Hailin

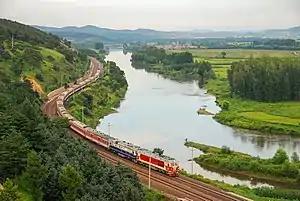
The K1452 Train on the Harbin-Suifenhe Railway along the Hailang River near Hailin.

90% of the Hailin City administrative area is mountainous. Principal geographic features of Hailin include Shen Mountain, Qian Mountain, Qiulingman Mound, Haigu Plain, Zhangguancai Ridge, and 140 streams or rivers of the Mudanjiang water system (74 belonging to the Hailang drainage basin and 66 belonging to the Mudanjiang drainage basin). The larger rivers are the Mudanjiang River, the Hailang River, Sandao River, Erdao River, Toudao River, Shanshi River, Mijang River, Hongdian River, and Douyin River.